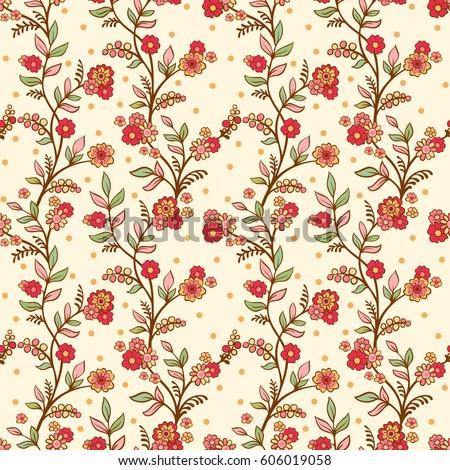
vector seamless pattern with beautiful flowers on a beige background .